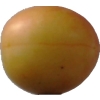
Label: cherry_wax